Cerastium glomeratum

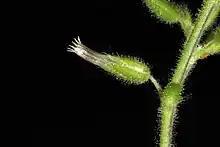
The upper stem and flowers are covered in glandular hairs

This is an annual herb growing from a slender taproot. It produces a branched stem up to 45 centimeters tall, with abundant glandular and non-glandular hairs. The leaves are opposite, hairy, up to 2 cm long, and the basal ones typically die back before flowering. The bracts are green, hairy and generally similar to the leaves.